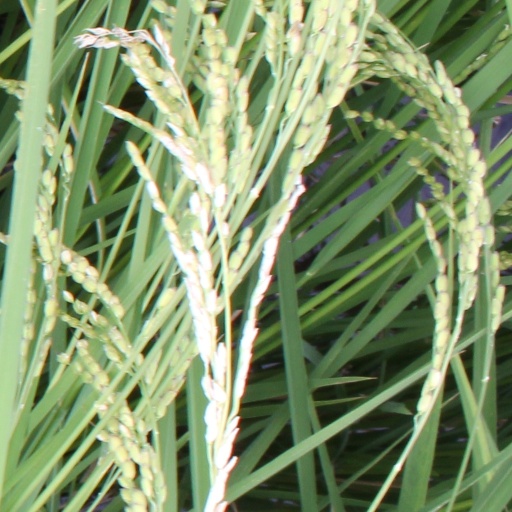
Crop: rice